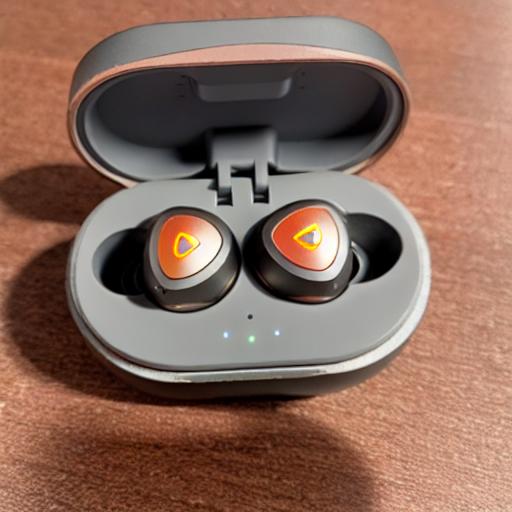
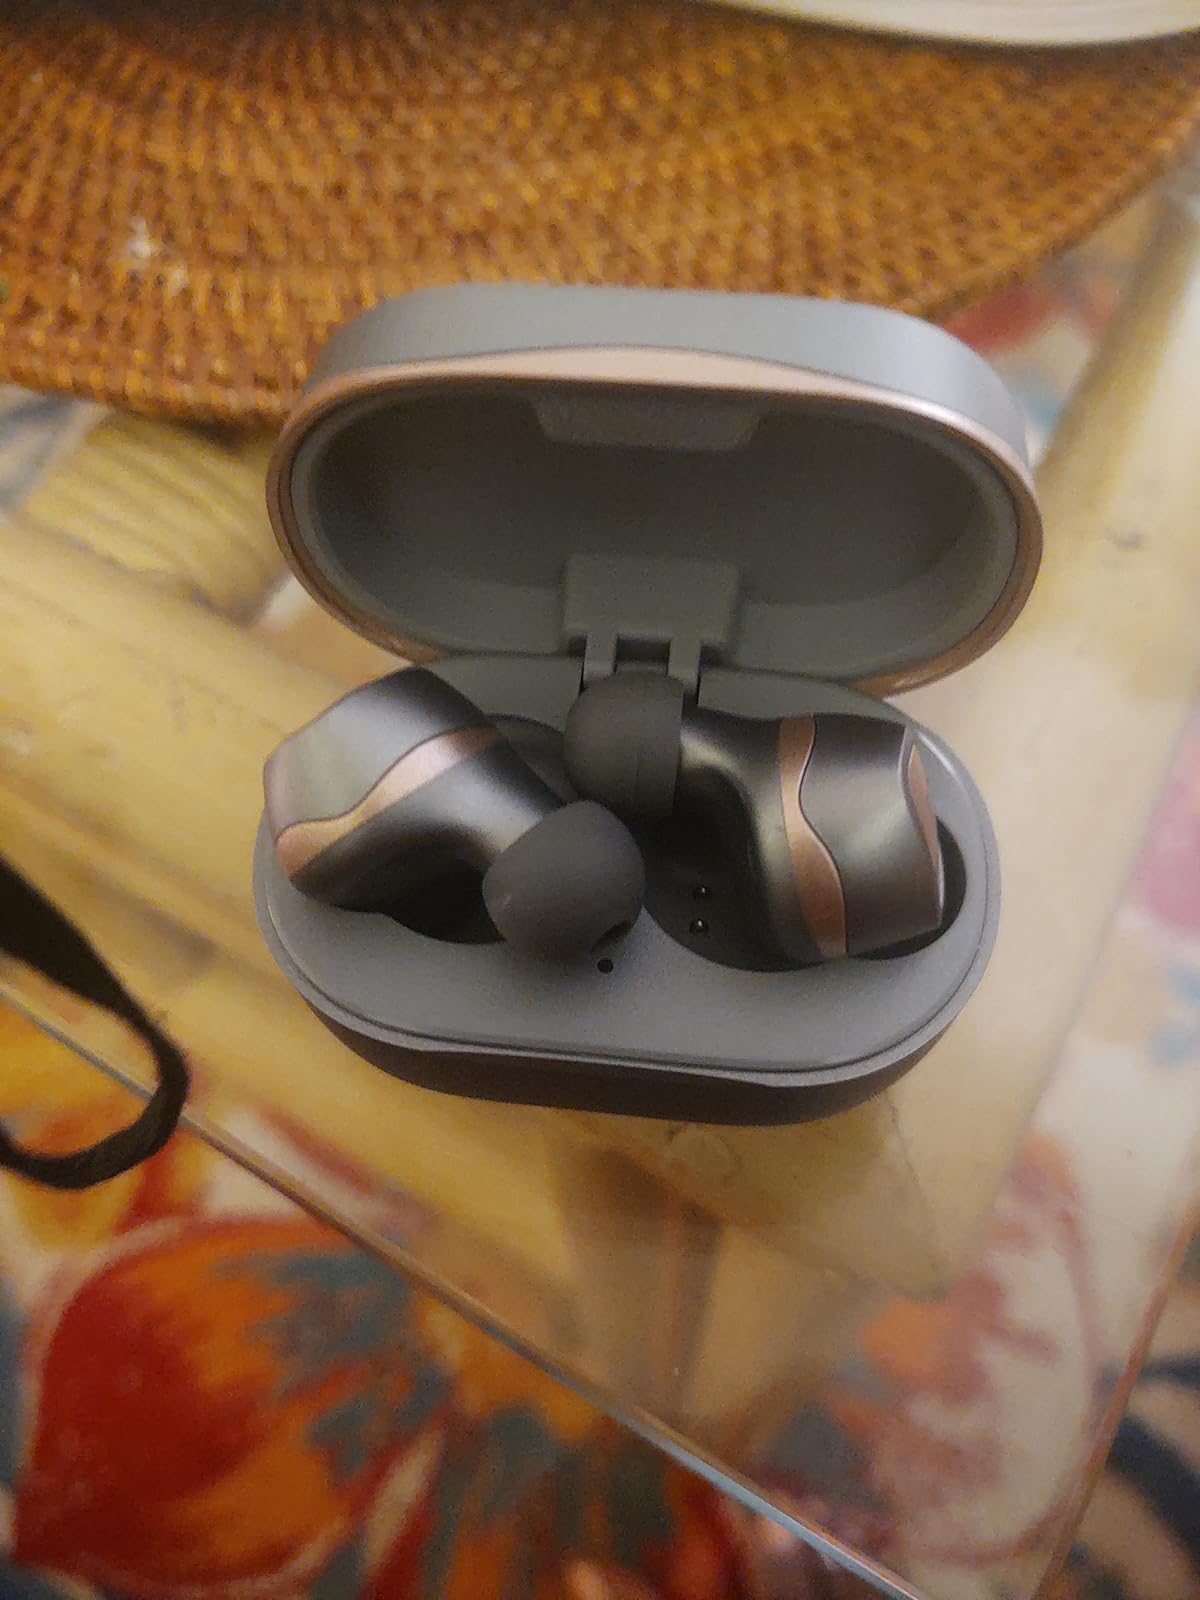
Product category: earbuds
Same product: no